Military campaigns of Julius Caesar

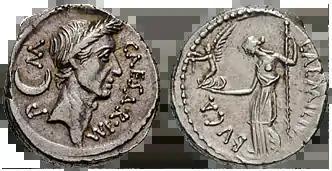
Caesar was the first to print his own bust on a Roman minted coin.

In Rome, Caesar was appointed dictator, with Mark Antony as his Master of the Horse; Caesar presided over his own election to a second consulate (with Publius Servilius Vatia as his colleague) and then, after eleven days, resigned this dictatorate.